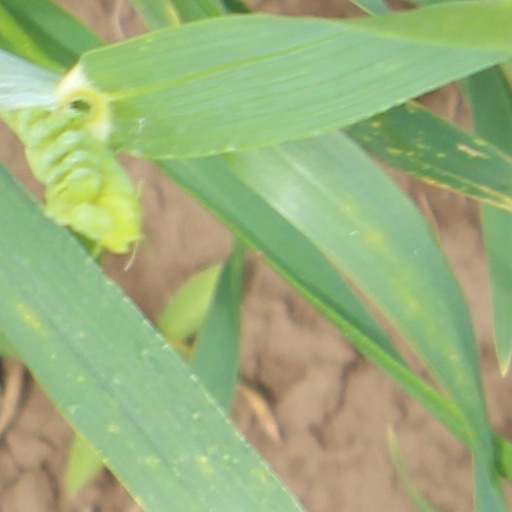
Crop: wheat